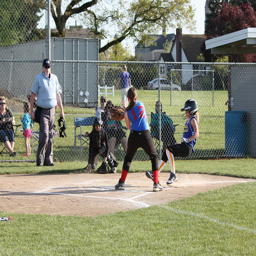
A girls softball game with a play at home base as an umpire watches to make the call.
a girl slides into home base while playing softball in a park
A little girl tries to beat the throw to home plate by sliding.
A girl stands near a base as other girl approaches her on a baseball field.
a softball player running towards home plate from third base